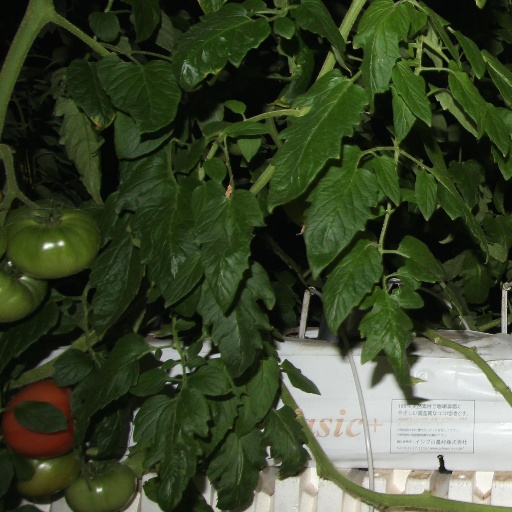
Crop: tomato